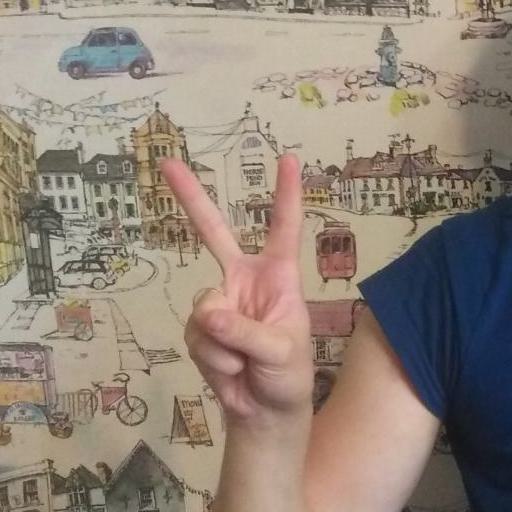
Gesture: peace